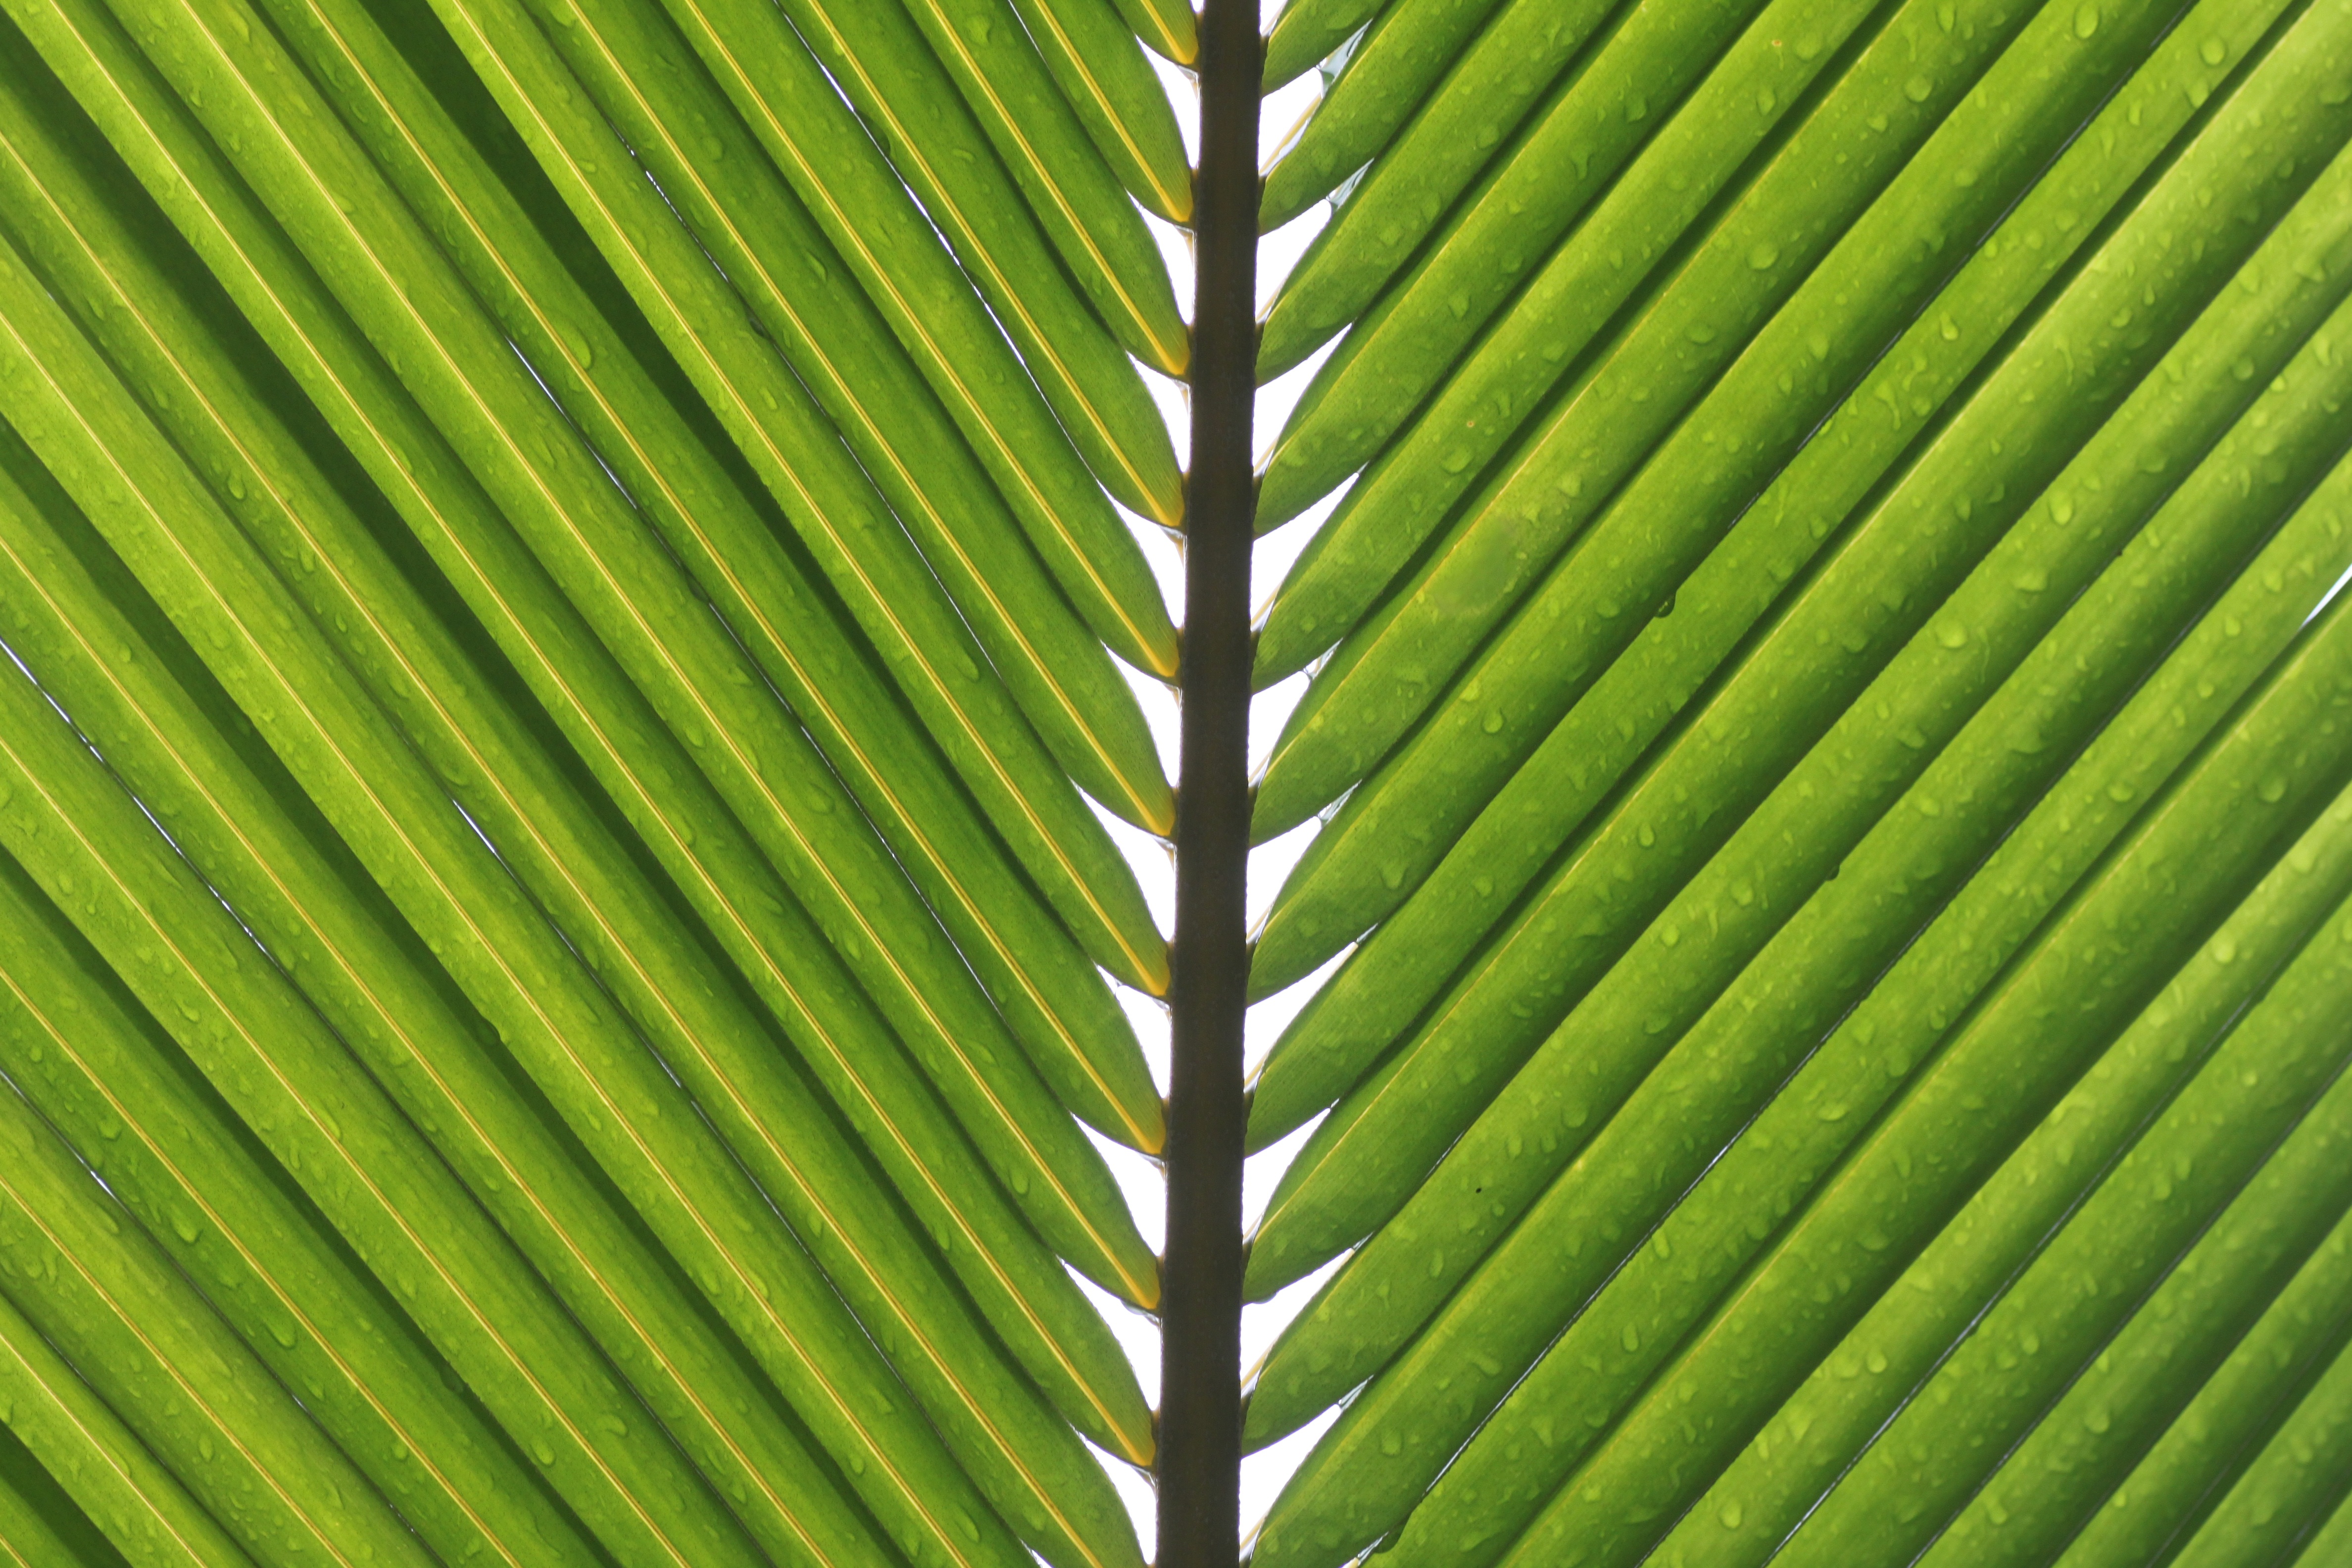
tree, grass, branch, plant, leaf, flower, line, green, palm, macro, botany, close, drip, frond, dewdrop, banana leaf, bamboo, drop of water, beaded, grass family, plant stem, land plant, ferns and horsetails, arecales, palm family